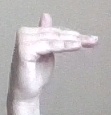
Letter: khaa